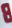
Number: 8